Aurelia Litsner De Fere

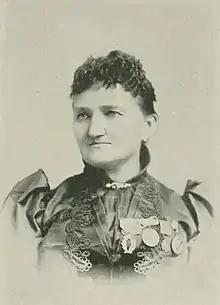

Aurelia Litsner De Fere (ca. 1835 – October 7, 1917) was a Hungarian musician and voice-trainer. For many years a teacher of voice, in her youth, De Fére spent a good deal of time as a student in Paris, winning a first prize at the Conservatoire de Paris. In the United States, she opened a conservatory of music in Brooklyn and became prominent in the musical life of that city. She was a recipient of the palm of "Officier d' Academie" in Paris, France, and a gold medal as the best singer by the Académie des Beaux-Arts.